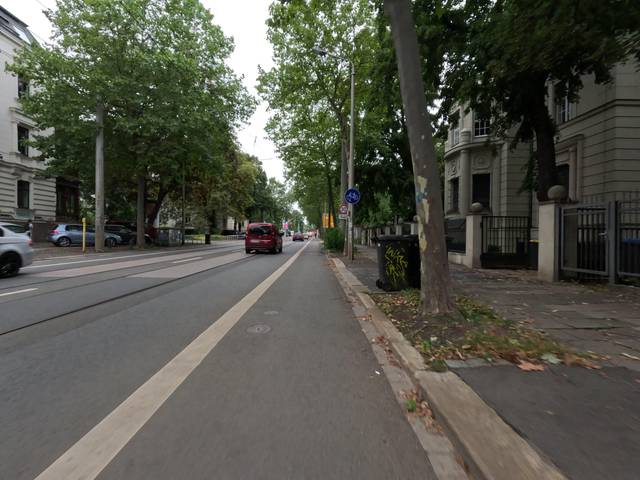
Region: Germany
Coordinates: 51.332, 12.344